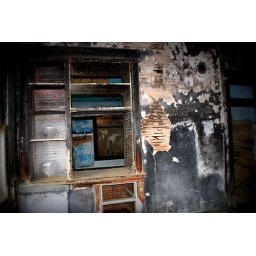
The kitchen looking into the formal dining room. These were beautiful cabinets with glass doors with access in both rooms.